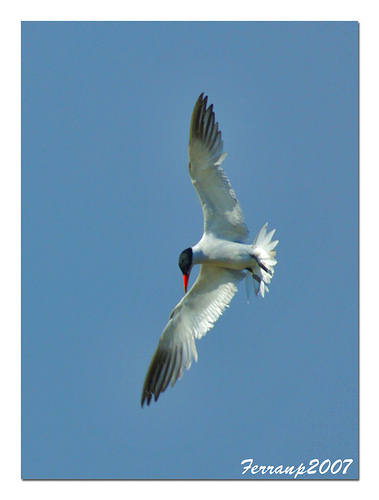
this bird has an all white underbelly, with black tipped primaries, black crown, cheek patch, and nape, and a pointy red bill.
this bird is white with black on its headand has a long, pointy beak.
the bird has white wings, a black crown, black eyes, black feet and tarsus, and a bright-orange beak.
a white bird with a black crown and a red billbird with orange beak that is sharp and pointed, white throat, breast, belly and abdomen, and black crowna white bird with a black crown and an orange beak.
this bird has a white torso and white wings with black on the tips. this bird had a black head and an orange beak. this bird has a long wing span.
this bird has wings that are white and has a black crown
this bird has a black crown, a red bill, and broad white wings with black edges.
a white bird with a black crown and an orange beak.
Species: Black Tern